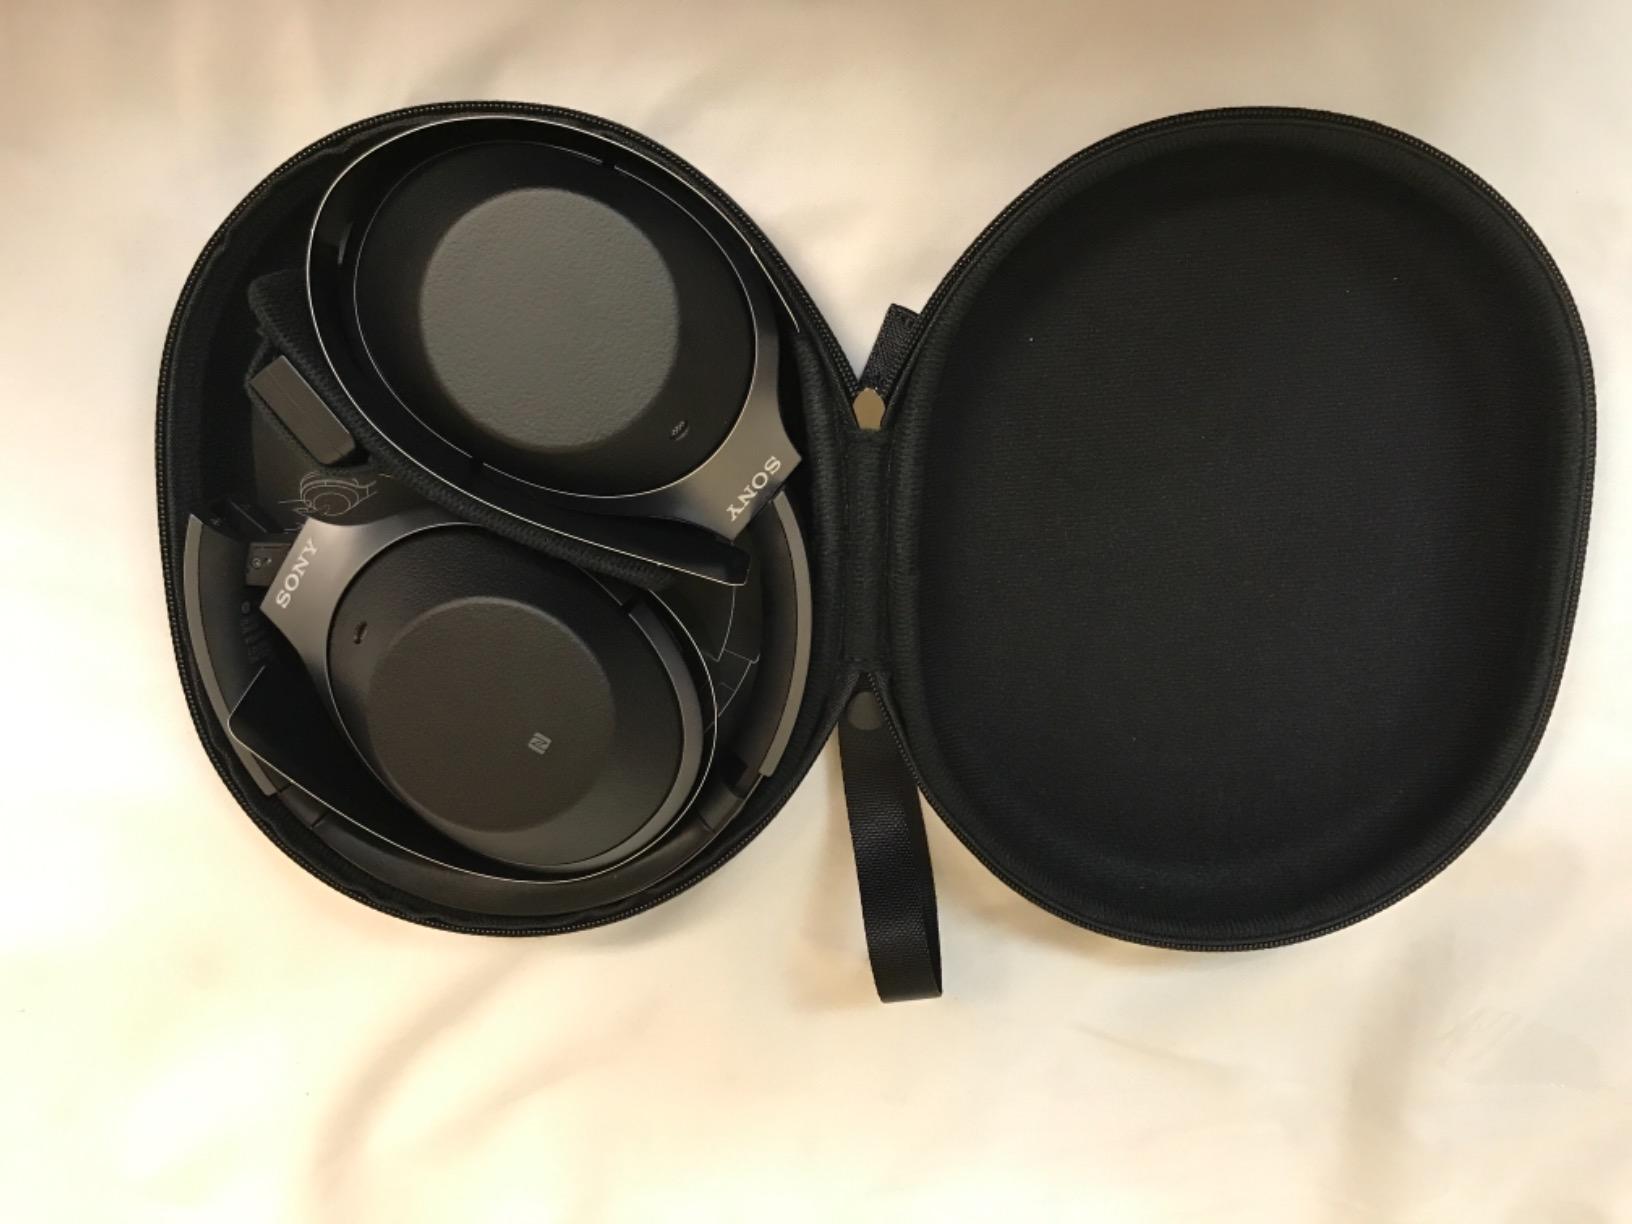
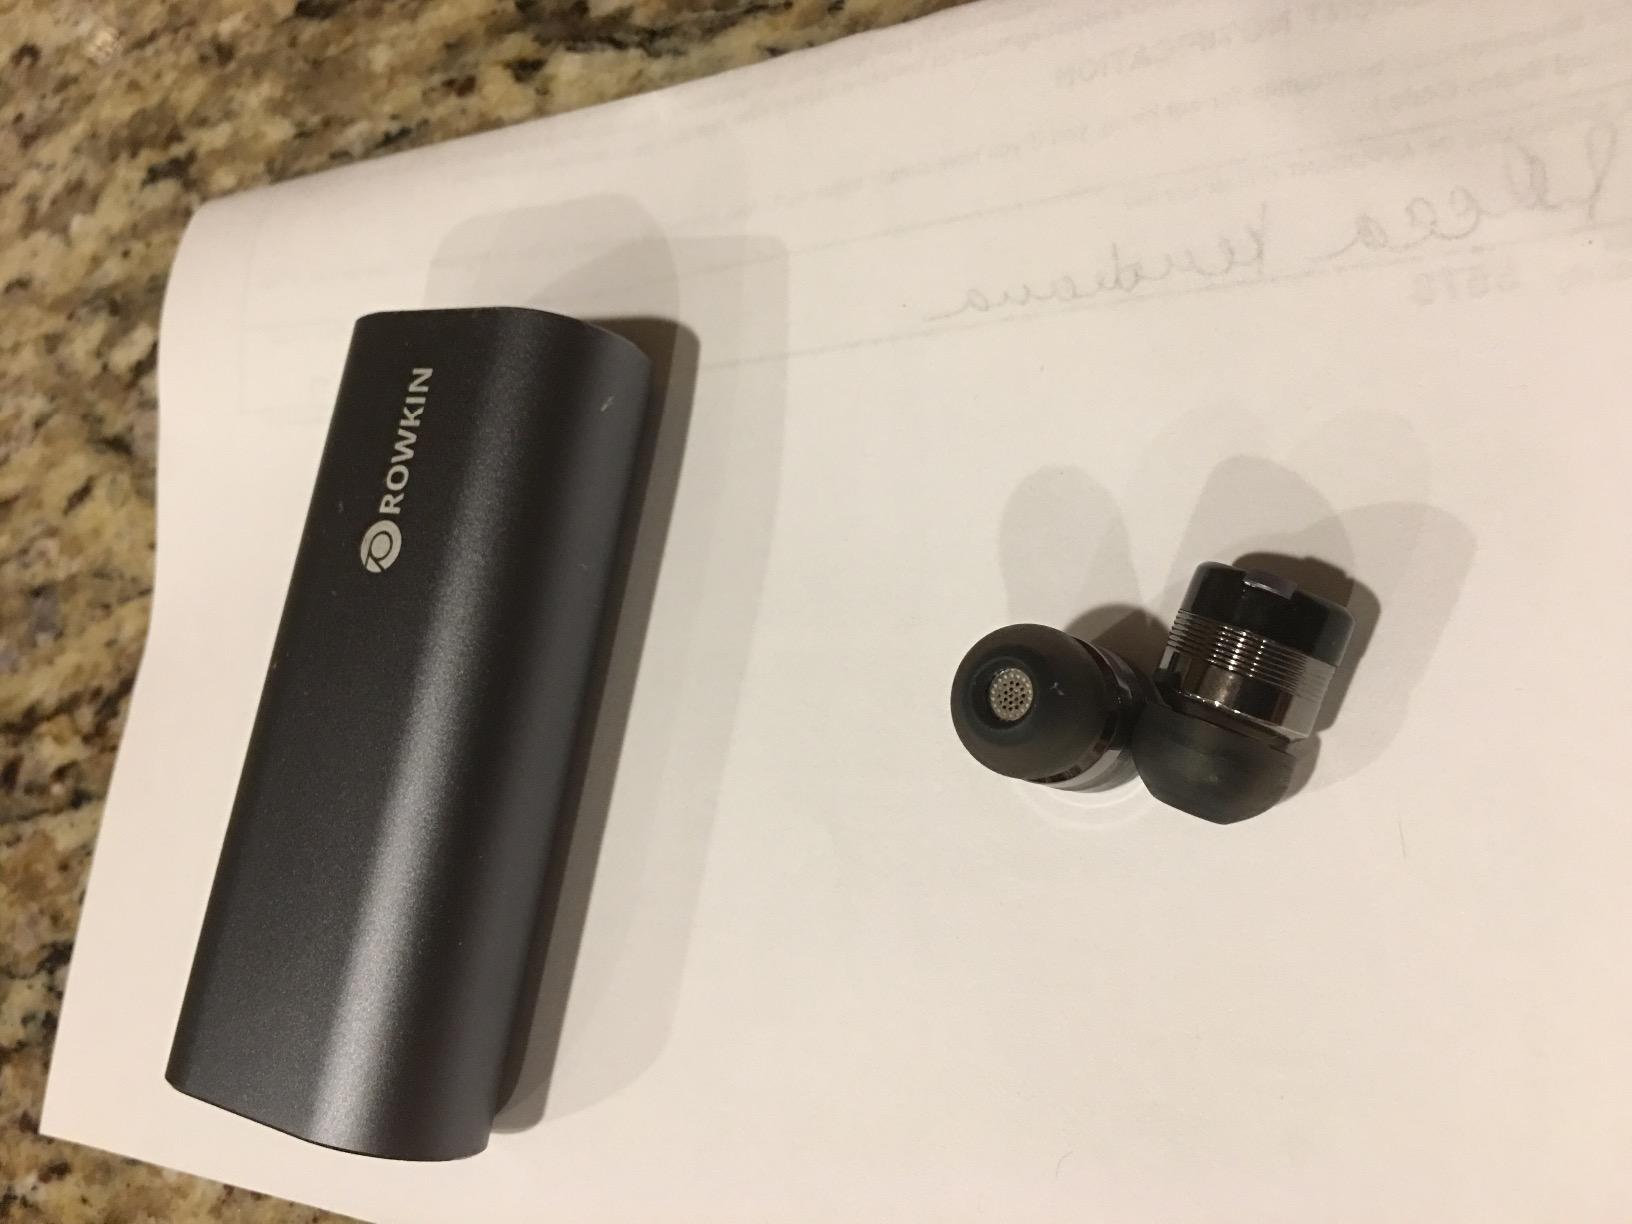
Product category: headphones
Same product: no